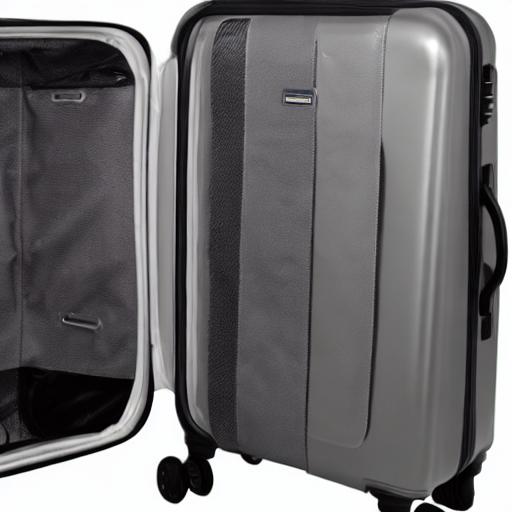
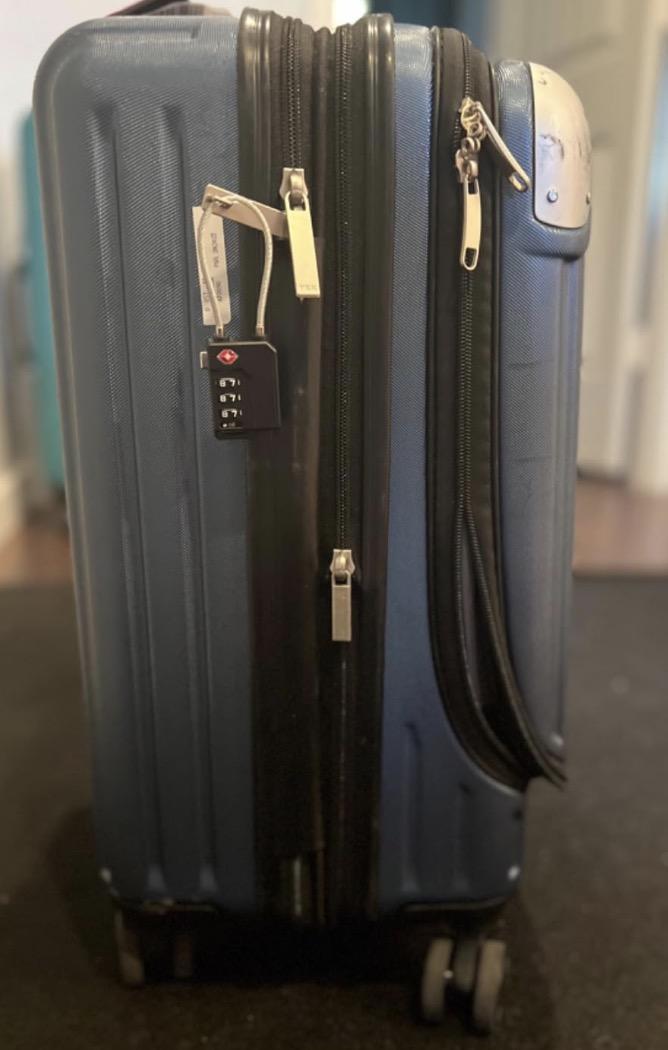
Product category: items_tea
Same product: no